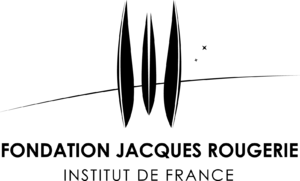
Logo de la Fondation Jacques Rougerie - Institut de France
La Fondation Jacques Rougerie, créée par Jacques Rougerie en 2009 est une fondation française qui encourage au niveau international l’innovation architecturale liée aux mondes littoral, de la mer et de l’espace afin de découvrir et révéler les nouveaux Léonard de Vinci, Jules Verne, Gustave Eiffel, Frank Lloyd Wright, Zaha Hadid...